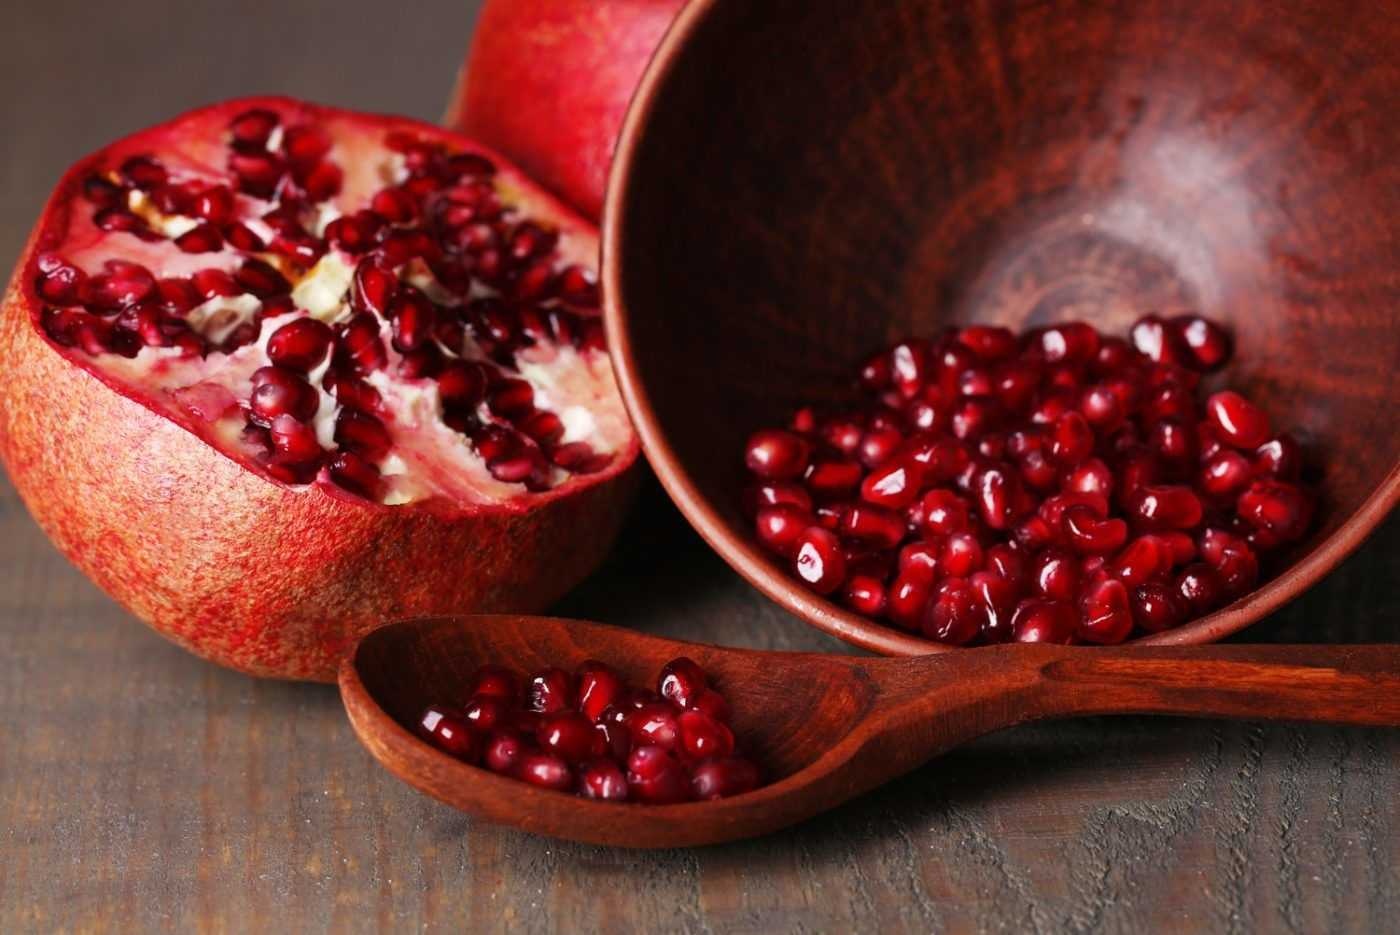
Label: Pomegranate